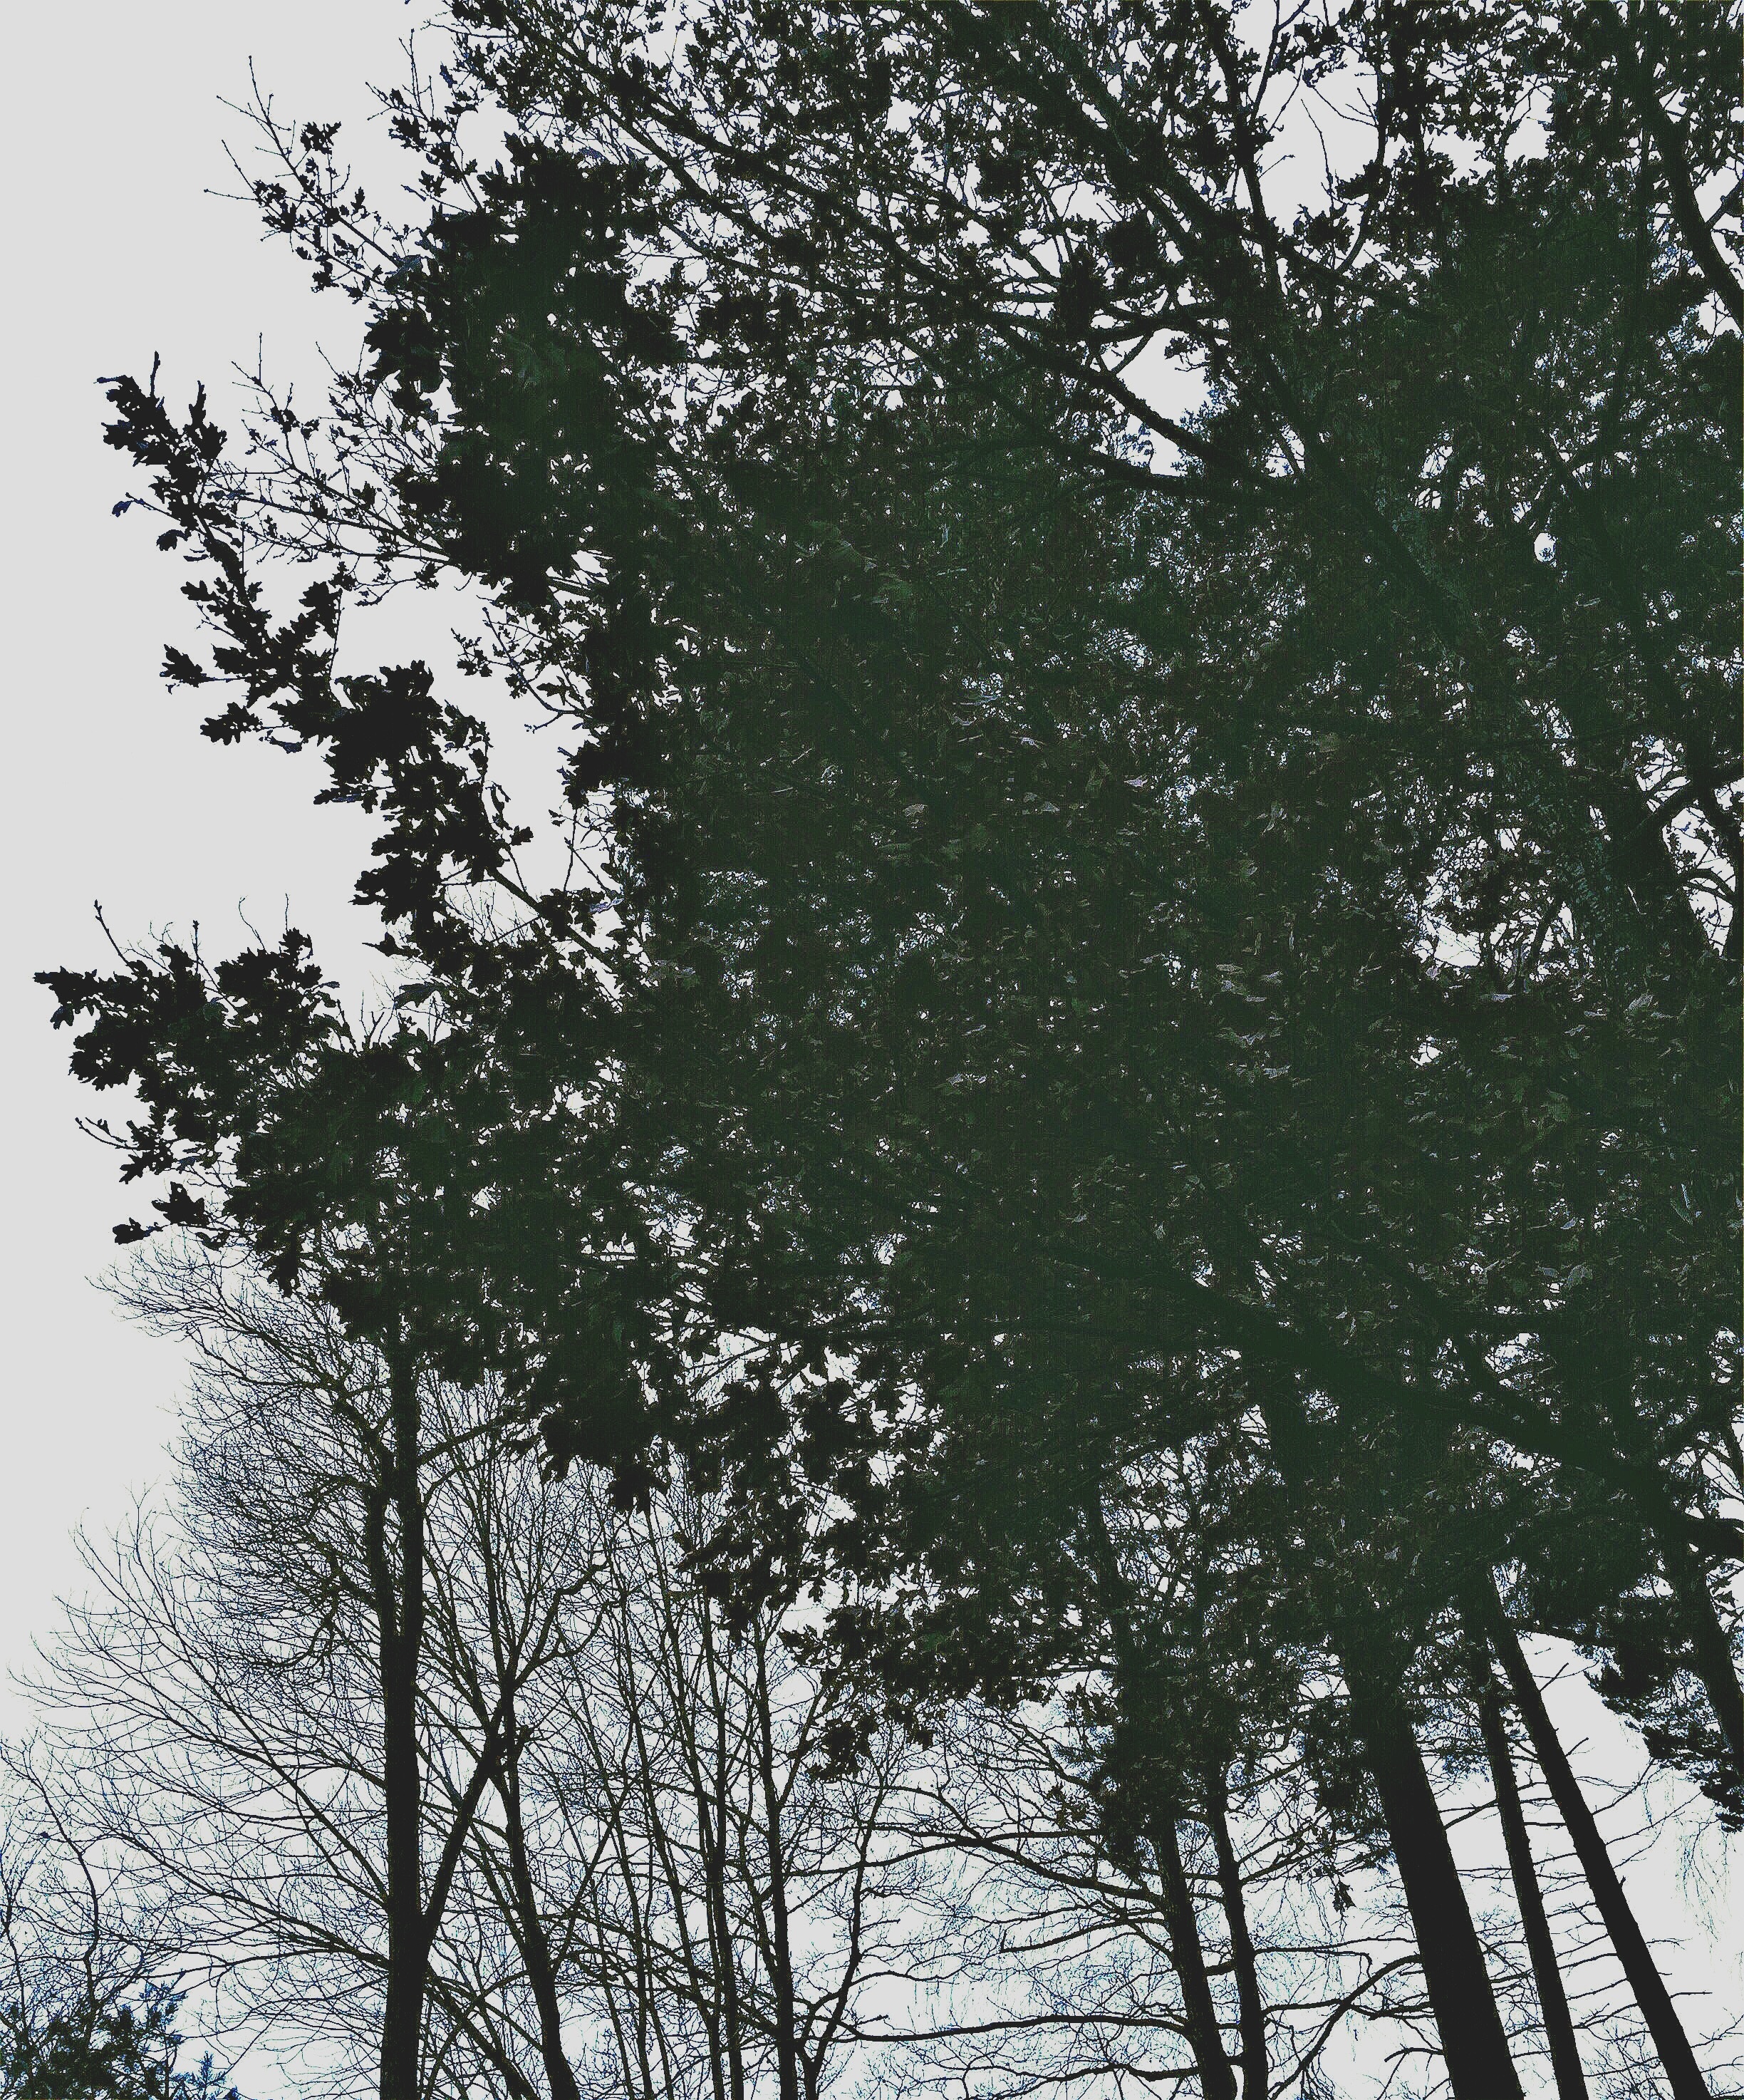
tree, forest, branch, snow, winter, plant, leaf, weather, season, woodland, woody plant